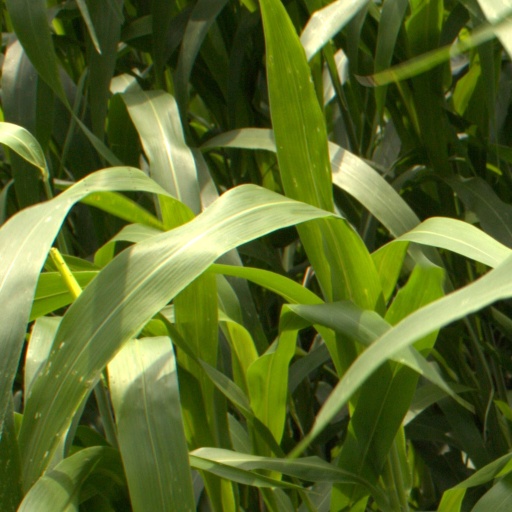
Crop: sorghum